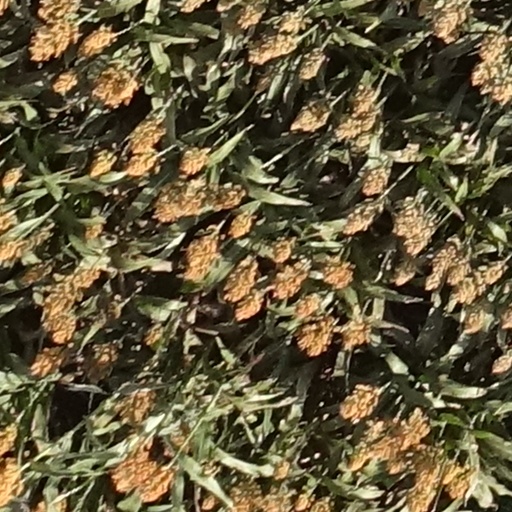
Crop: sorghum